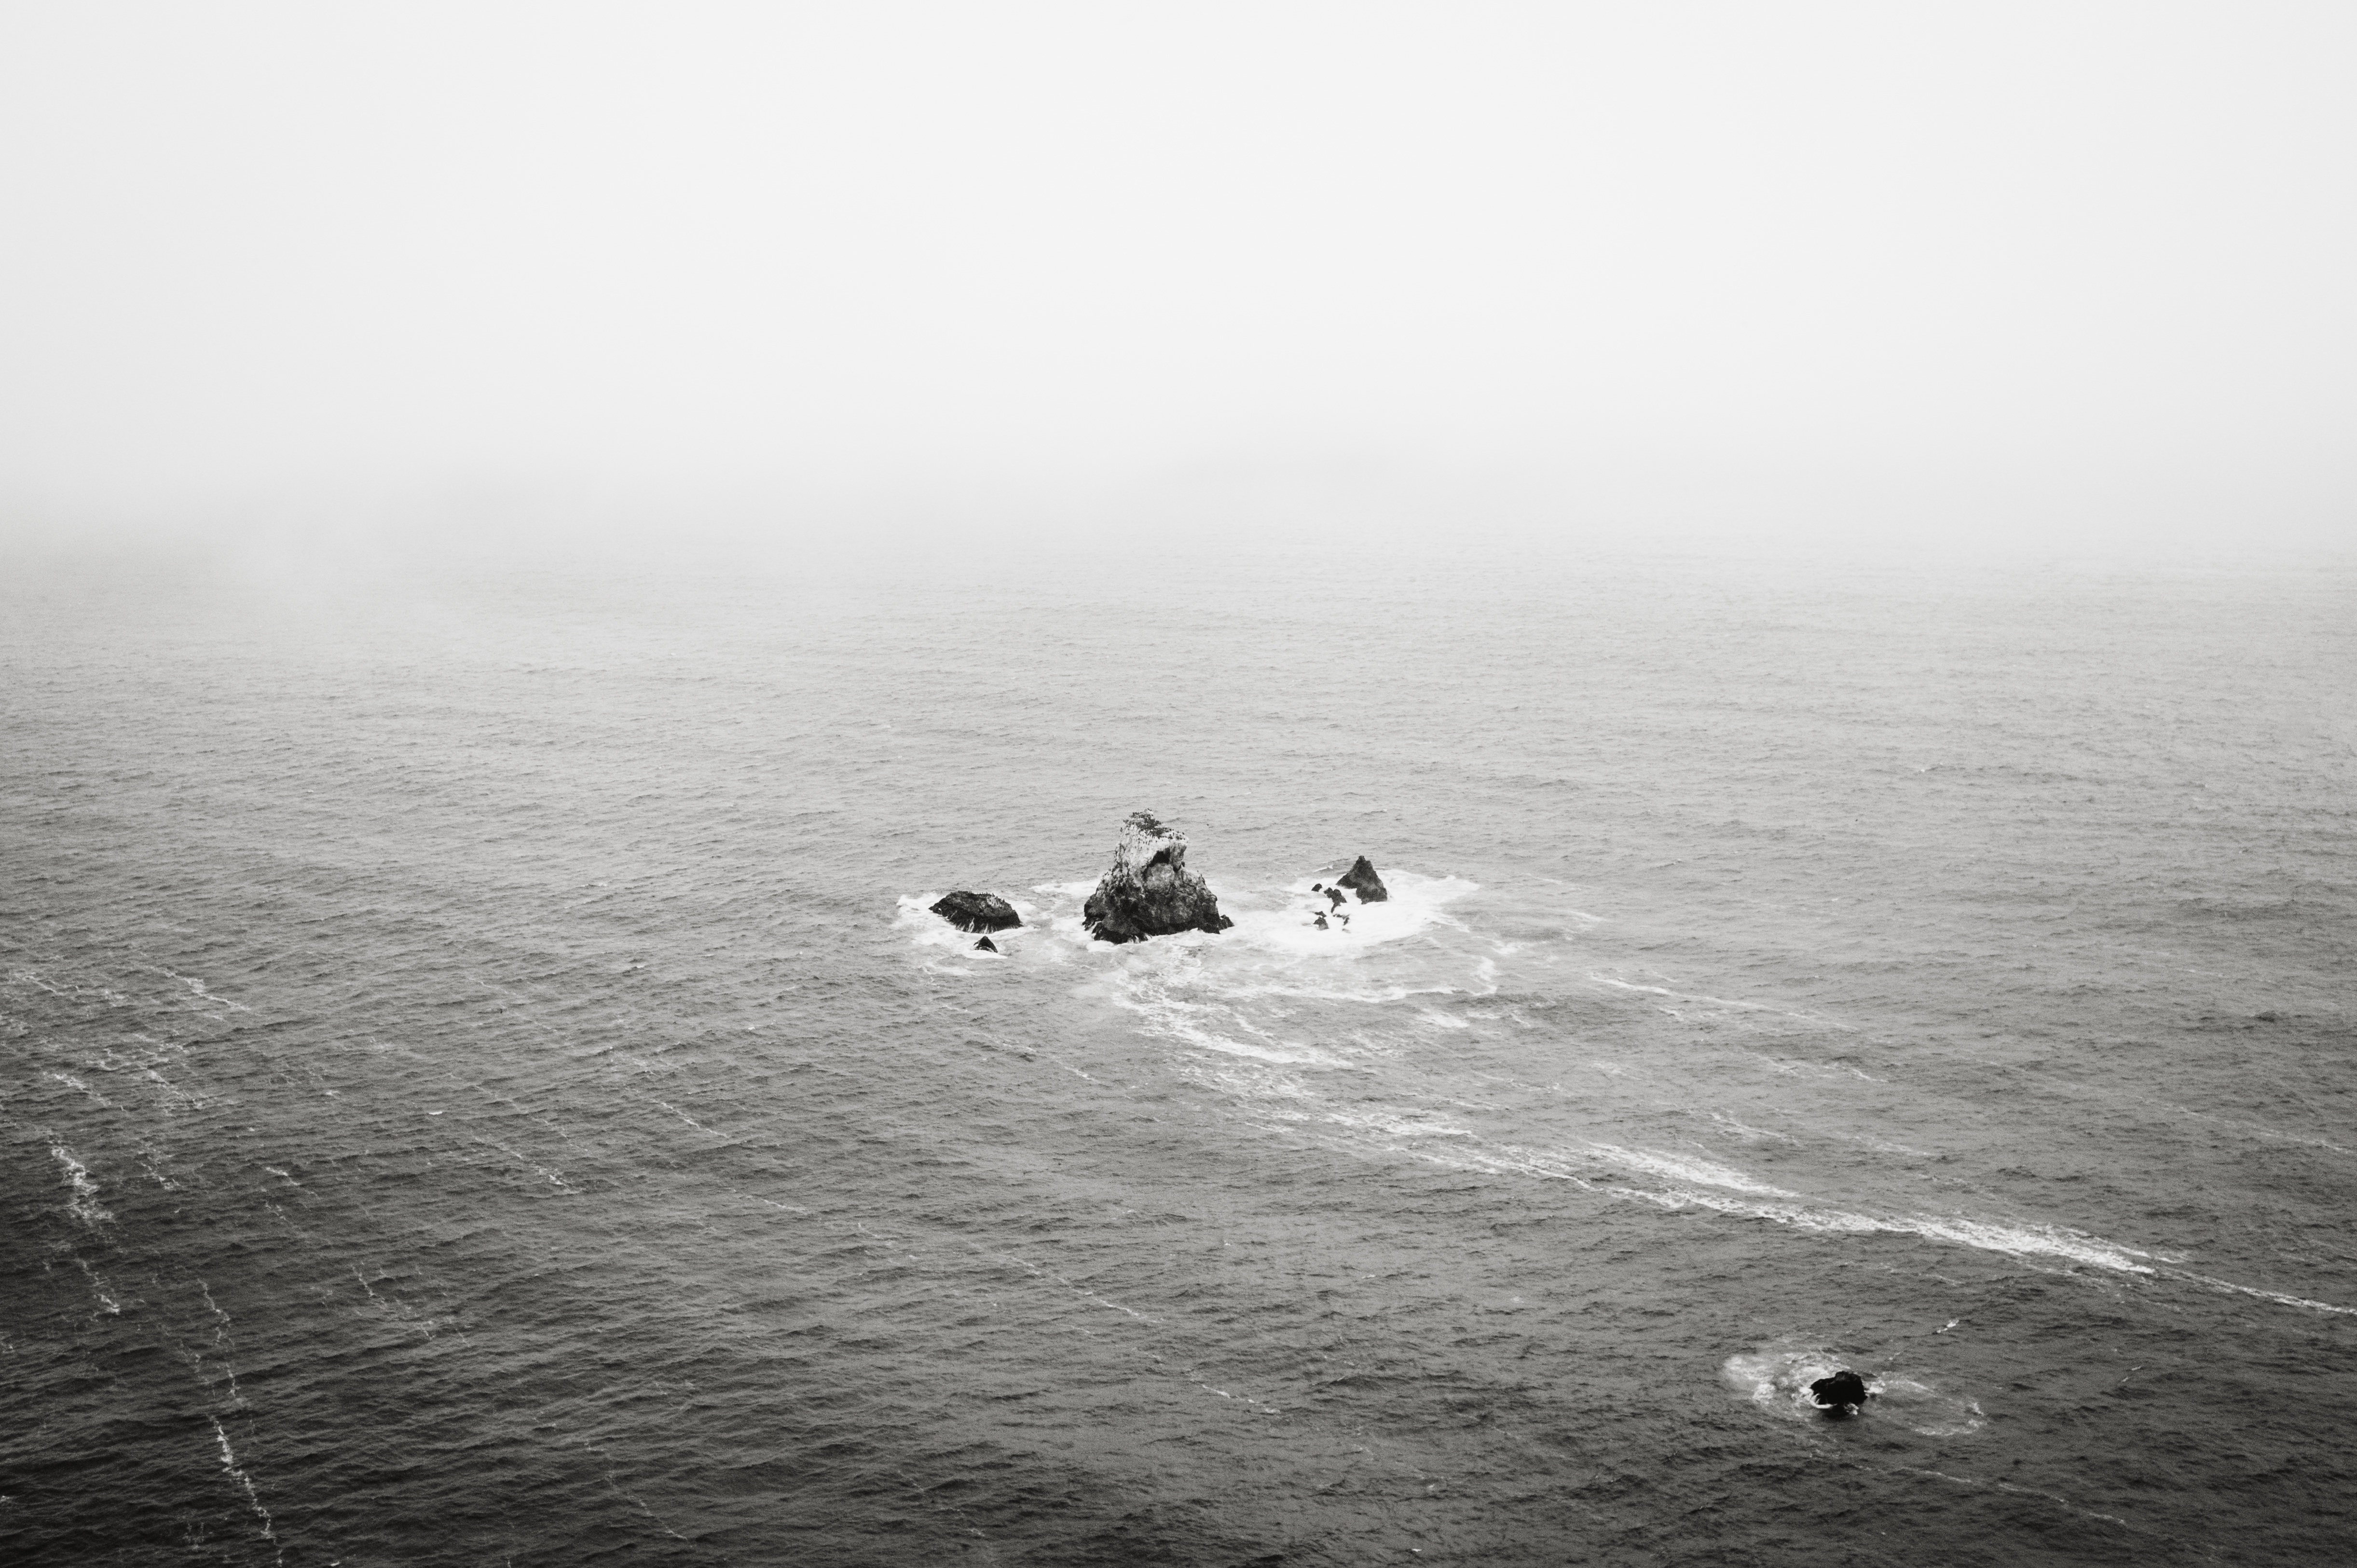
sea, coast, ocean, snow, black and white, fog, mist, white, morning, wave, weather, monochrome, monochrome photography, atmospheric phenomenon, wind wave